Dániel Tőzsér

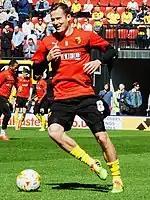
Tőzsér playing for Watford F.C.

Tőzsér was cited as the Watford's unsung hero of the 2014–15 Football League Championship by the journalist of "Here Is The City".